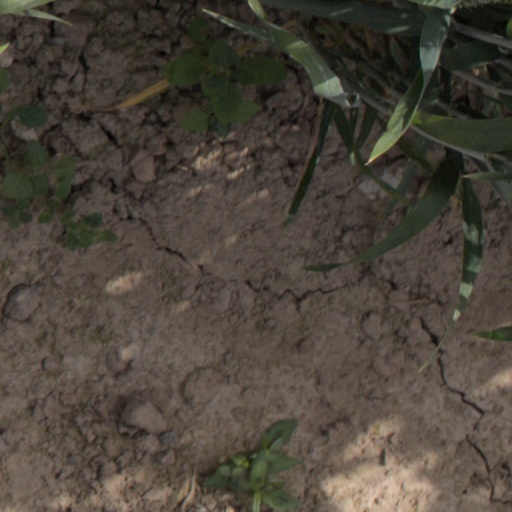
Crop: wheat